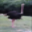
Label: bird